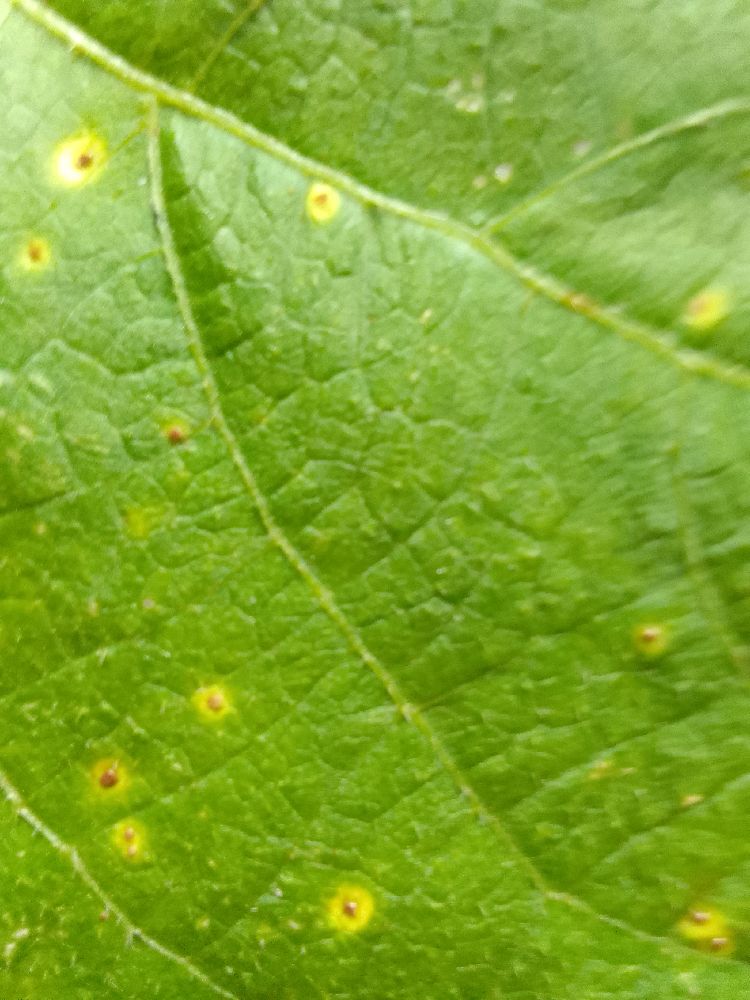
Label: rust